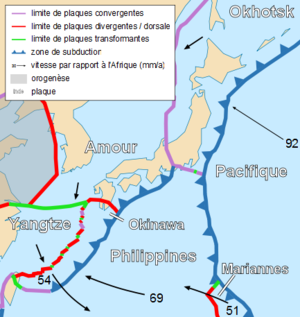
Carte tectonique du Japon
Un point triple désigne, en tectonique des plaques, une région où trois plaques tectoniques se rejoignent. Une jonction quadruple est théoriquement possible, mais ne peut exister que transitoirement.
La sismicité au Japon est particulièrement importante du fait des mouvements tectoniques qui se produisent à proximité. Les constructions doivent obéir à des règles strictes au niveau des séismes qu'elles peuvent subir sans dommages et des enseignements de réaction au tremblement de terre sont dispensés aux enfants.
Le séisme de 2011 de la côte Pacifique du Tōhoku au Japon est un tremblement de terre d'une magnitude 9,1, survenu au large des côtes nord-est de l'île de Honshū le 11 mars 2011. Son épicentre se situe à 130 km à l'est de Sendai, chef-lieu de la préfecture de Miyagi, dans la région du Tōhoku, ville située à environ 300 km au nord-est de Tokyo. L'intensité sismique maximale est enregistrée à Kurihara et s'élève à 7 sur l'échelle de Shindo. Il a engendré un tsunami dont les vagues ont atteint une hauteur estimée à plus de 30 m par endroits. Celles-ci ont parcouru jusqu'à 10 km à l'intérieur des terres, ravageant près de 600 km de côtes et détruisant partiellement ou totalement de nombreuses villes et zones portuaires.
L'environnement au Japon est l'environnement du pays Japon. Bien que le Japon cherche à préserver son environnement, la croissance démographique du pays a conduit à une importante urbanisation, extrêmement dense, et à des consommations de ressources importantes. L'empreinte carbone est de fait élevée. En 2007, le Japon était le 5ᵉ plus gros émetteur de CO₂ au monde, avec environ 4,2 % du total des émissions.
Le Japon est un archipel situé au large de la côte de l'Asie, bordé par la mer du Japon à l'ouest et l'océan Pacifique à l'est. Les principales îles sont, en partant du nord : Hokkaidō, Honshū, Shikoku et Kyūshū, prolongée au sud par les îles Ryūkyū dont fait partie l'île d'Okinawa. Plusieurs litiges frontaliers perdurent avec la Russie, la Corée du Sud et la Chine. De par ses nombreuses côtes, le Japon profite d'une des plus grandes zones économiques exclusives au monde.